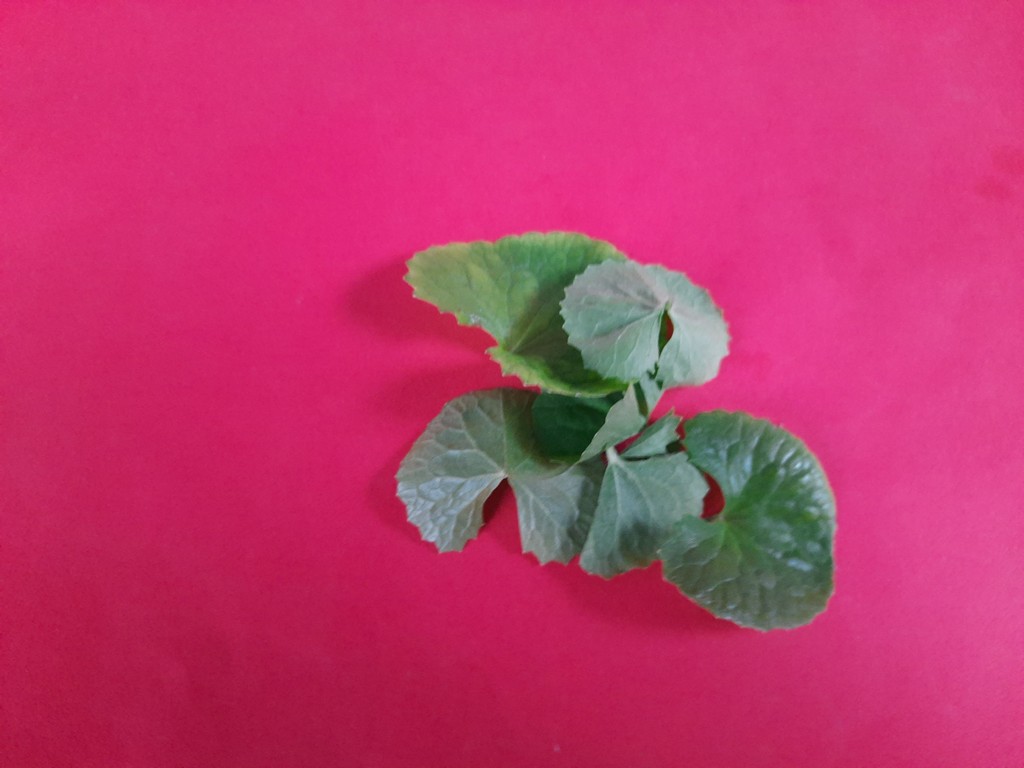
Label: Healthy